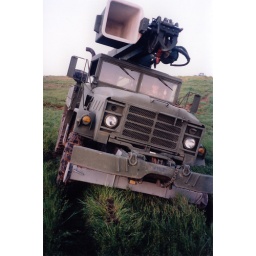
Our pole truck stuck in the mud